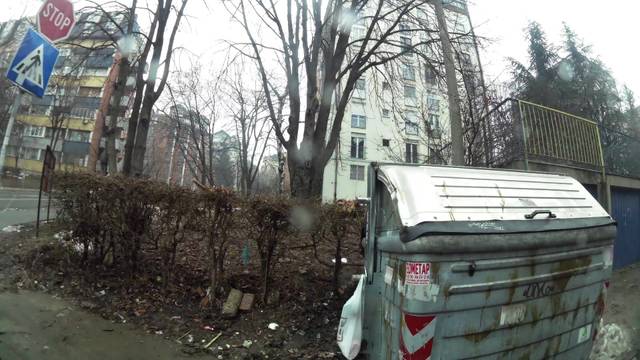
Region: Serbia
Coordinates: 44.772, 20.413